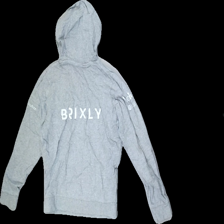
View: back
Type: Hoodie
Category: Children
Brand: Not in the list
Brand text on label: WARRIOR
Colors: Grey
Material: 100%cotton
Pattern: Logo print
Cut: Regular
Size: 146
Season: Spring
Holes: Major
Damage: 1
Price range: <50
Recommended usage: Export